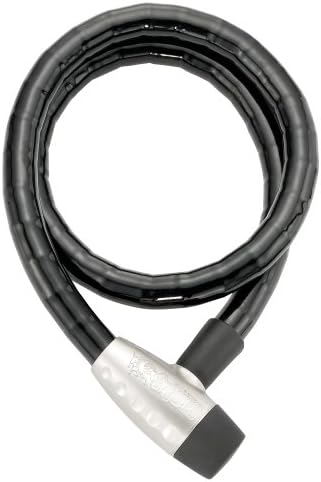
On Guard Rottweiler Series Locks
Category: Sports & Outdoors
High security flexible armored cable locks 20mm, 25mm, 30mm twisted steel cable protected by hardened steel links with Dual Lockdown protection Vinyl covering protects against scratching All include (5) keys (1 with micro-light and 4 regular keys), plus OnGuard's anti-theft protection plan
Features: Lock Size: 40" x 20mm<br/>Lock Style: Keyed